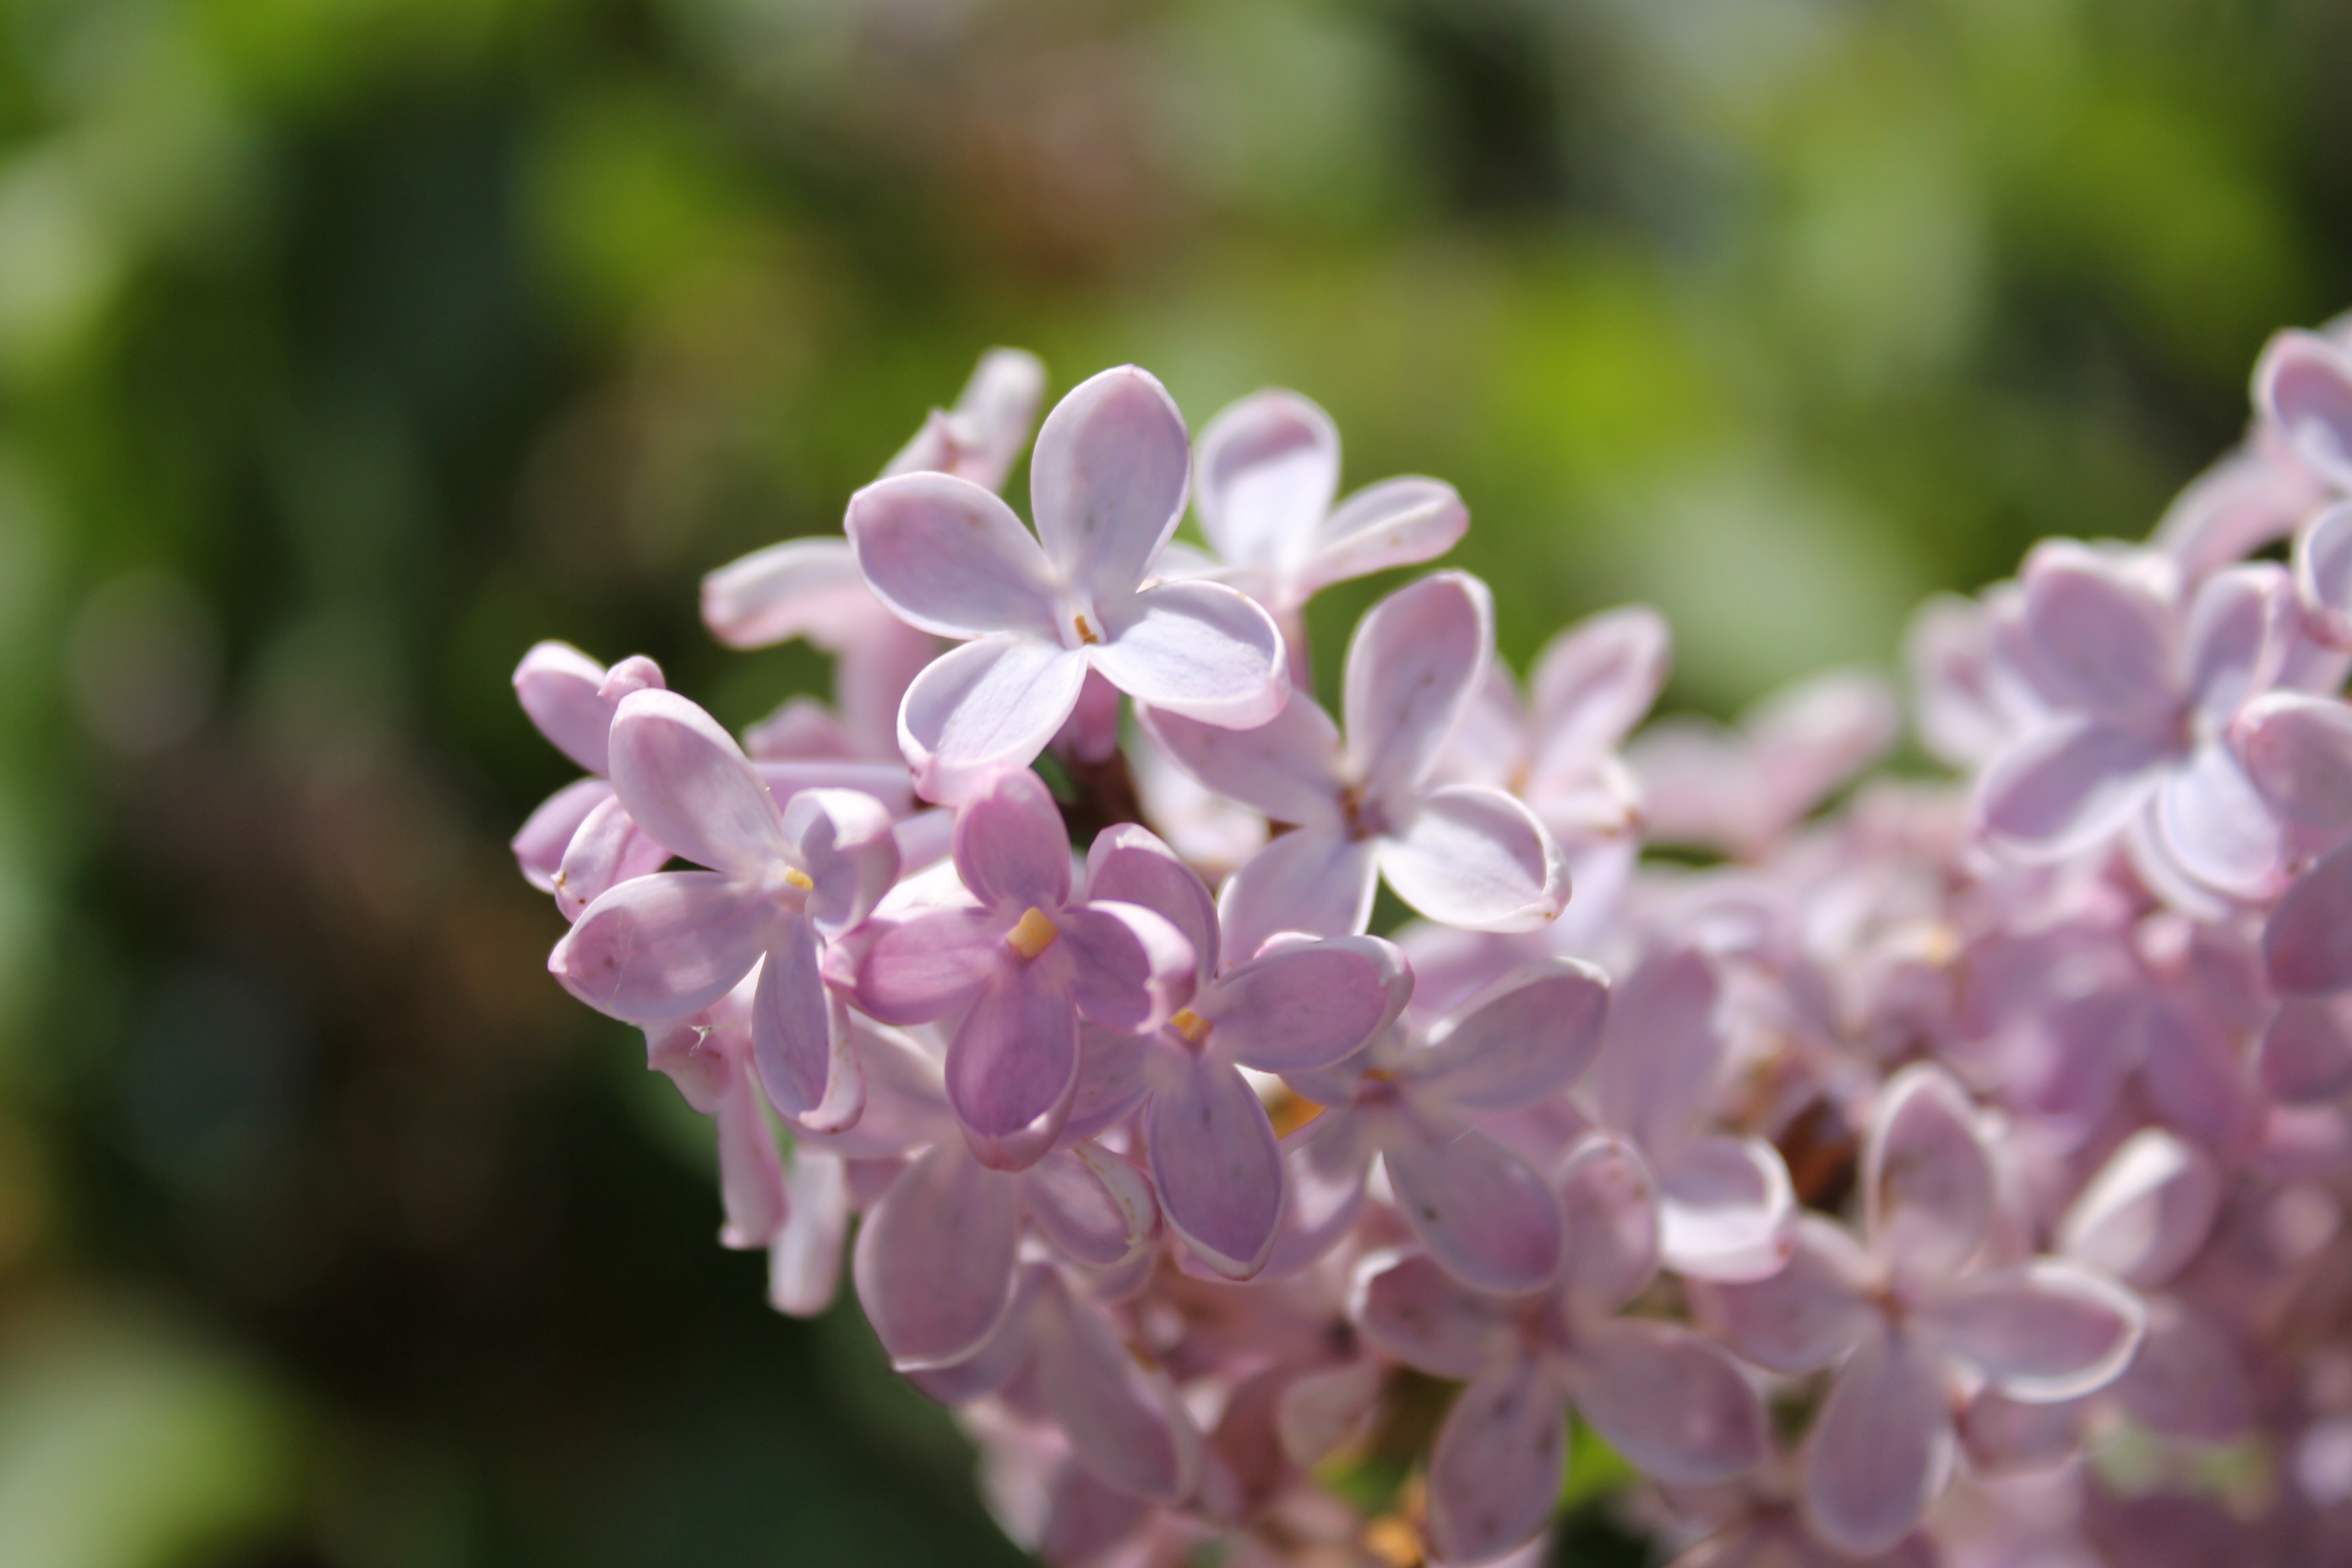
nature, blossom, plant, flower, petal, summer, green, ladybug, botany, garden, flora, wildflower, flowers, lilac, lila, macro photography, jasmine, flowering plant, land plant, pink spring